Michael Faraday

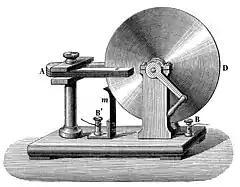
Built in 1831, the Faraday disc was the first electric generator. The horseshoe-shaped magnet "(A)" created a magnetic field through the disc "(D)". When the disc was turned, this induced an electric current radially outward from the centre toward the rim. The current flowed out through the sliding spring contact "m", through the external circuit, and back into the centre of the disc through the axle.

In 1821, soon after the Danish physicist and chemist Hans Christian Ørsted discovered the phenomenon of electromagnetism, Davy and William Hyde Wollaston tried, but failed, to design an electric motor. Faraday, having discussed the problem with the two men, went on to build two devices to produce what he called "electromagnetic rotation". One of these, now known as the homopolar motor, caused a continuous circular motion that was engendered by the circular magnetic force around a wire that extended into a pool of mercury wherein was placed a magnet; the wire would then rotate around the magnet if supplied with current from a chemical battery. These experiments and inventions formed the foundation of modern electromagnetic technology. In his excitement, Faraday published results without acknowledging his work with either Wollaston or Davy. The resulting controversy within the Royal Society strained his mentor relationship with Davy and may well have contributed to Faraday's assignment to other activities, which consequently prevented his involvement in electromagnetic research for several years.